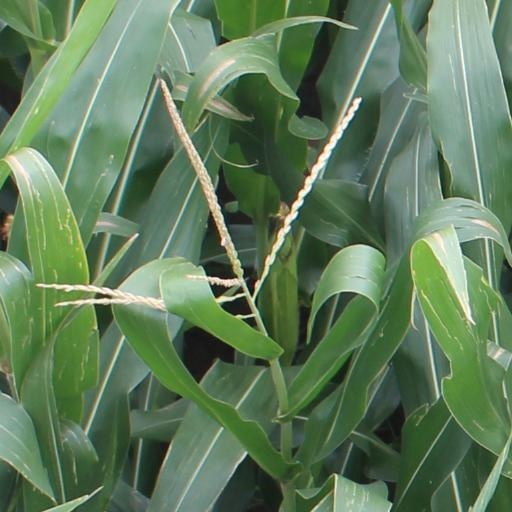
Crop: maize; corn